NCAA Basketball: Road to the Final Four

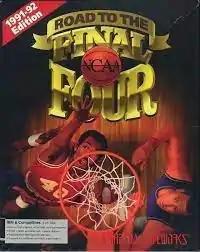

NCAA Basketball: Road to the Final Four is a basketball video game. The game was a joint effort by Bethesda Softworks and Earl Weaver Baseball creators Mirage Graphics. A sequel, "", was released in 1994.